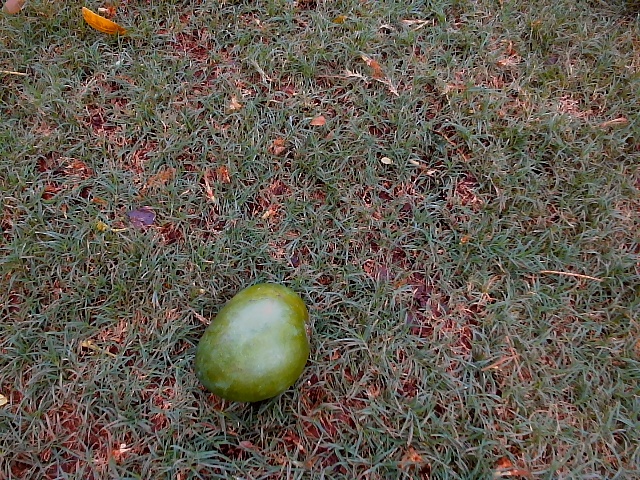
Label: Raw_Mango